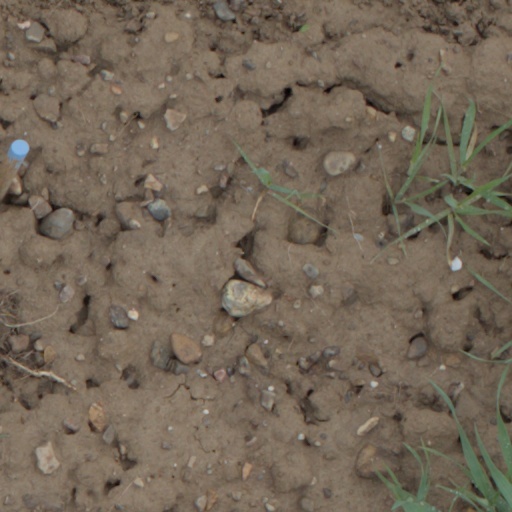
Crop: wheat